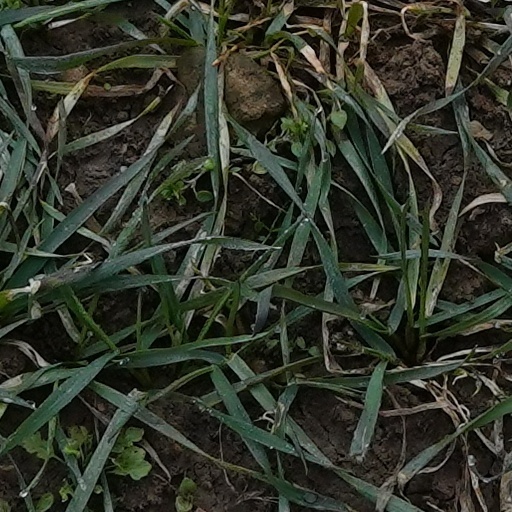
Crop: wheat